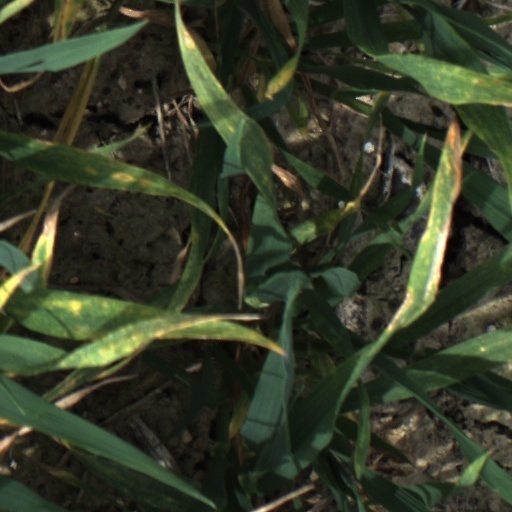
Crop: wheat